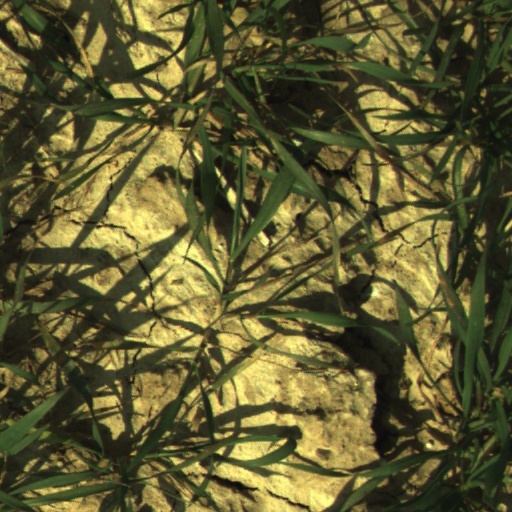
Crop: wheat